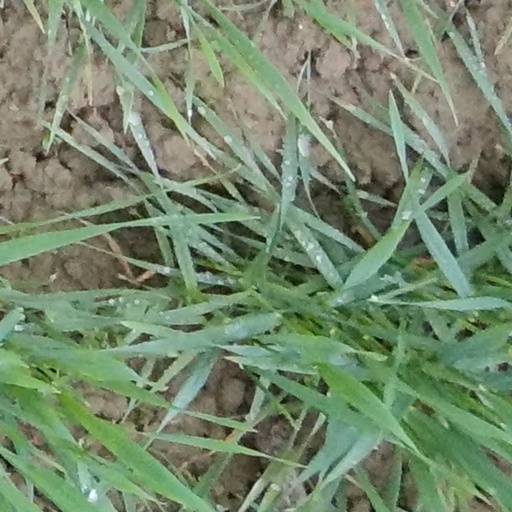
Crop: wheat